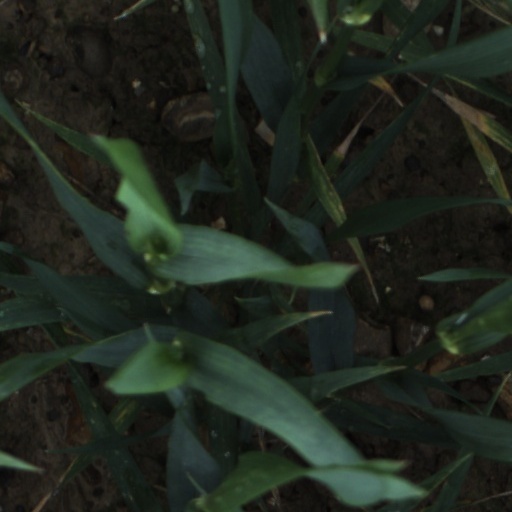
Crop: wheat